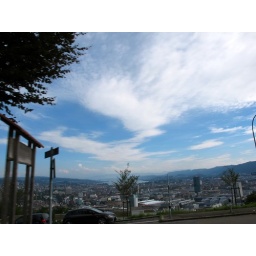
Taken from the road leading up to the Tessin Grotto restaurant.Behind the tree is Zurich Lake and in the distance are the Alps.